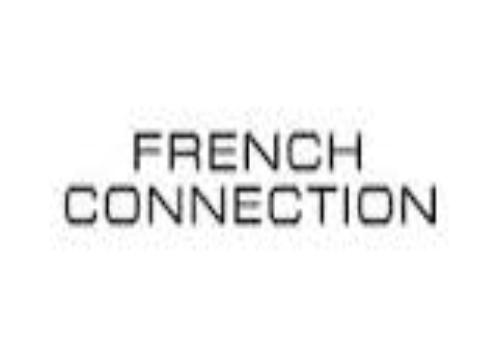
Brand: French Connection
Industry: Clothes